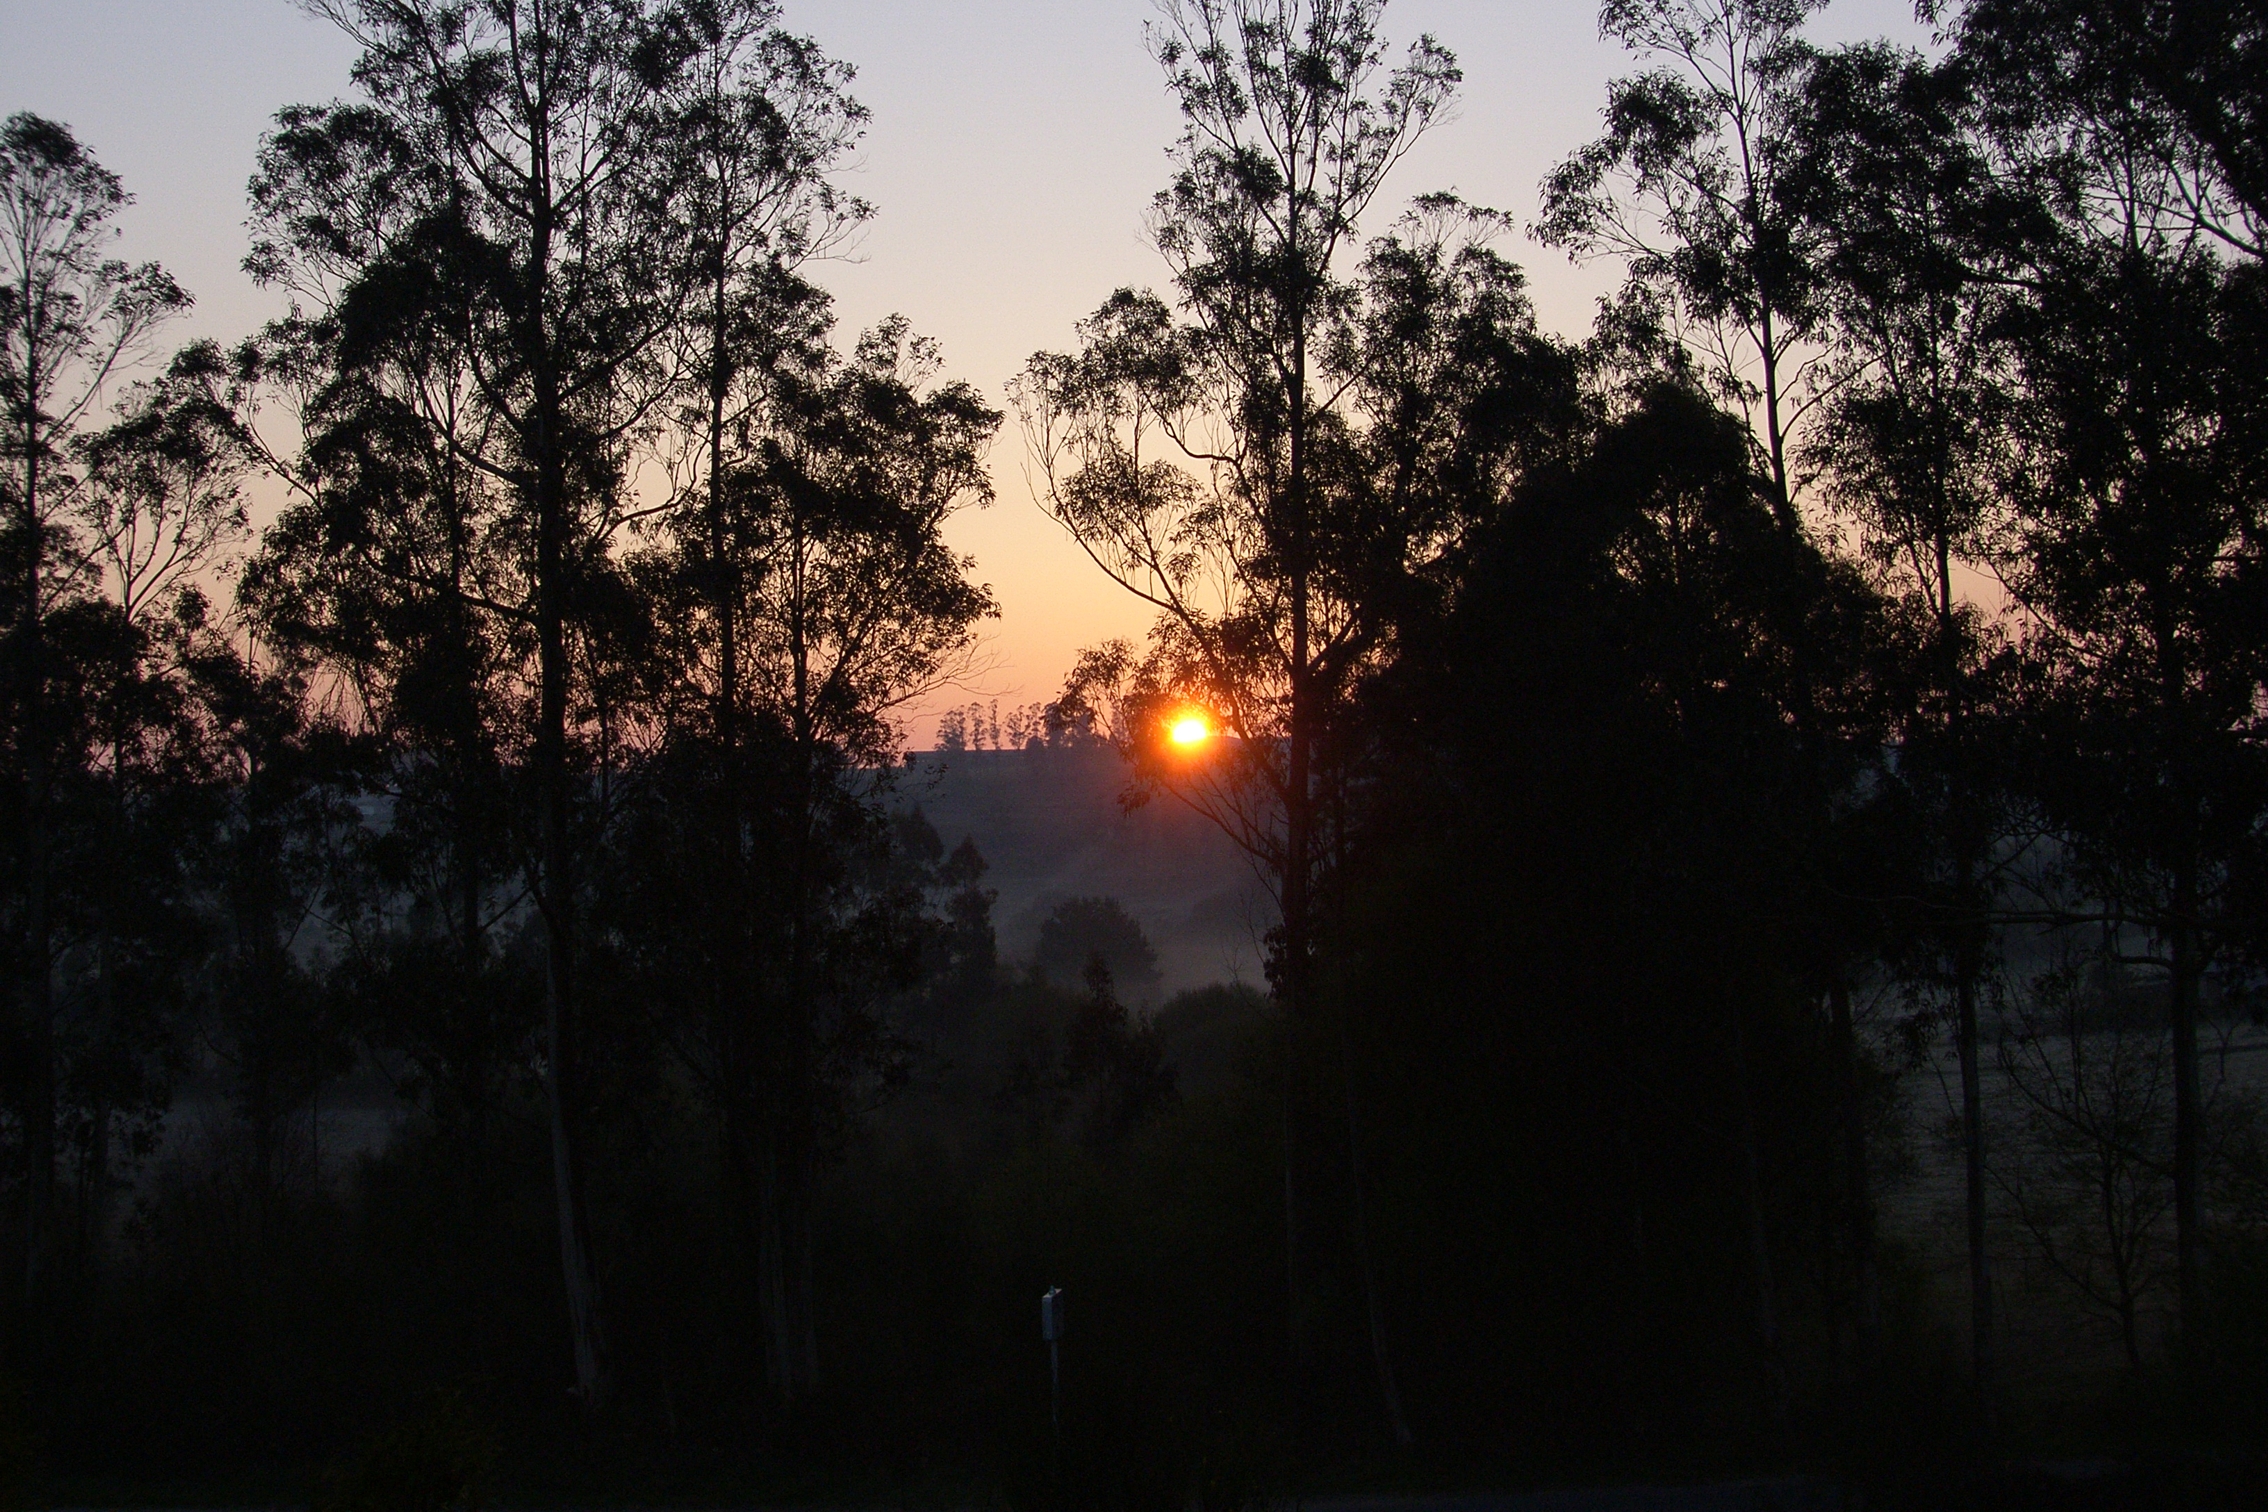
tree, nature, cloud, sky, sun, sunrise, sunset, sunlight, morning, dawn, atmosphere, dusk, evening, darkness, puestadesol, ggl1, gphoto, atmospheric phenomenon